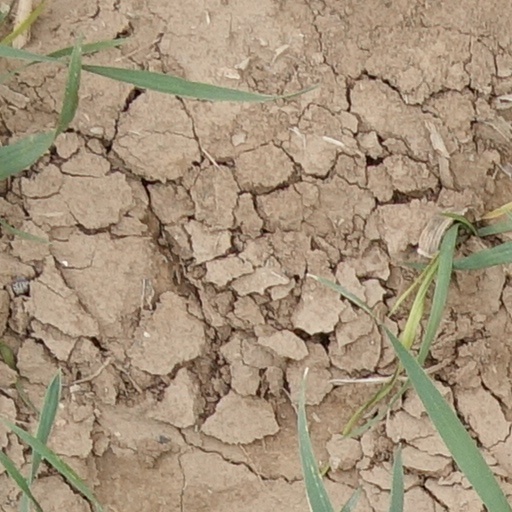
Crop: wheat